Smith's Ferry, Holyoke, Massachusetts

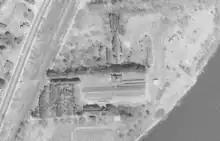
An aerial view of the Mount Tom Greenhouse, a wholesale floristry business, as seen from an aerial photograph, 1962

Frustrated by the lack of services, the residents of Smith's Ferry successfully petitioned to join Holyoke, and on June 9, 1909, the Massachusetts Legislature passed an act allowing the land to be annexed by the City of Holyoke. In return for his advocacy for the act, Wyckoff was given the key to the city. At the time of its passage, the act required the City of Holyoke pay $7,000 to the Hampshire County government to compensate for the construction of the state road in the area. The act also mandated that the City of Holyoke pay the City of Northampton a sum of $55,000 for the land, for which the City would issue bonds to repay. In total the annexation cost $62,000 at the time, the equivalent of $1.5 million in 2016 US dollars.